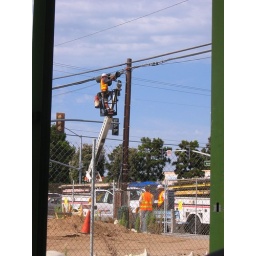
Just a snap of the guys working outside. The picture is framed by the door of the place I was sitting in.